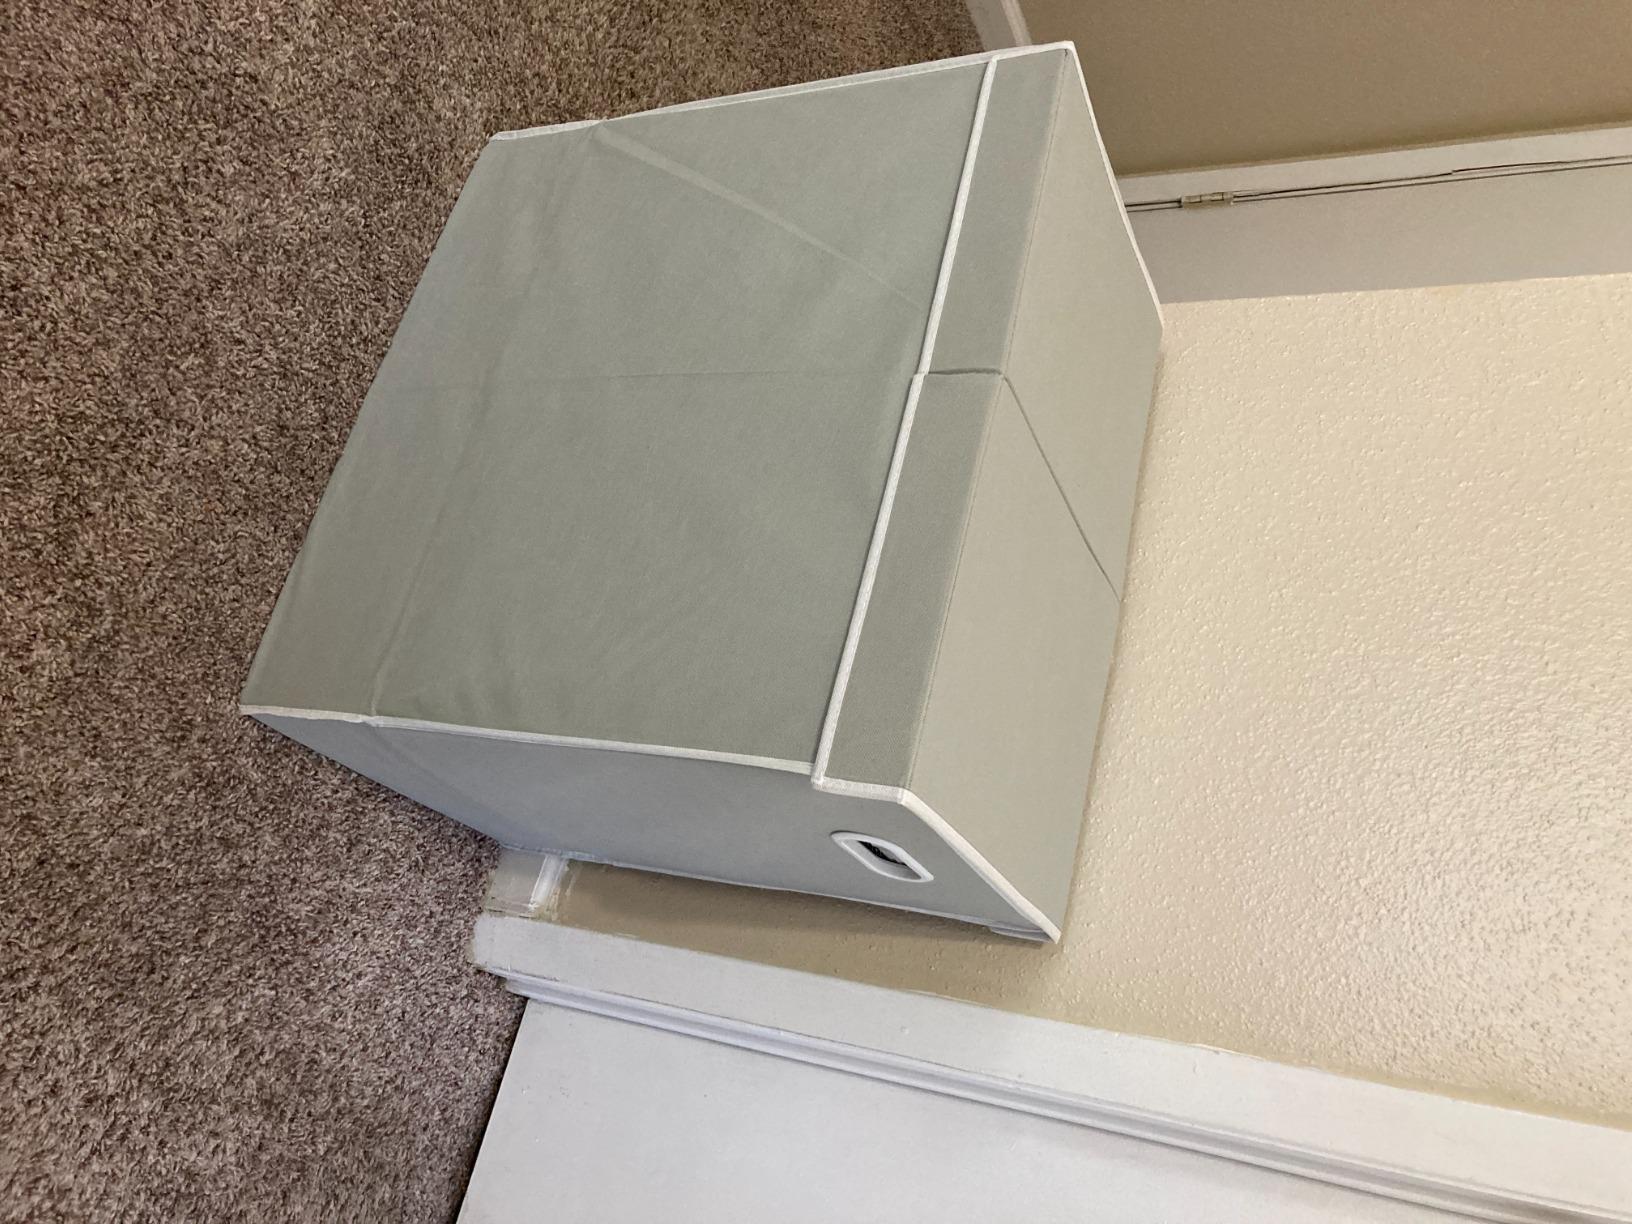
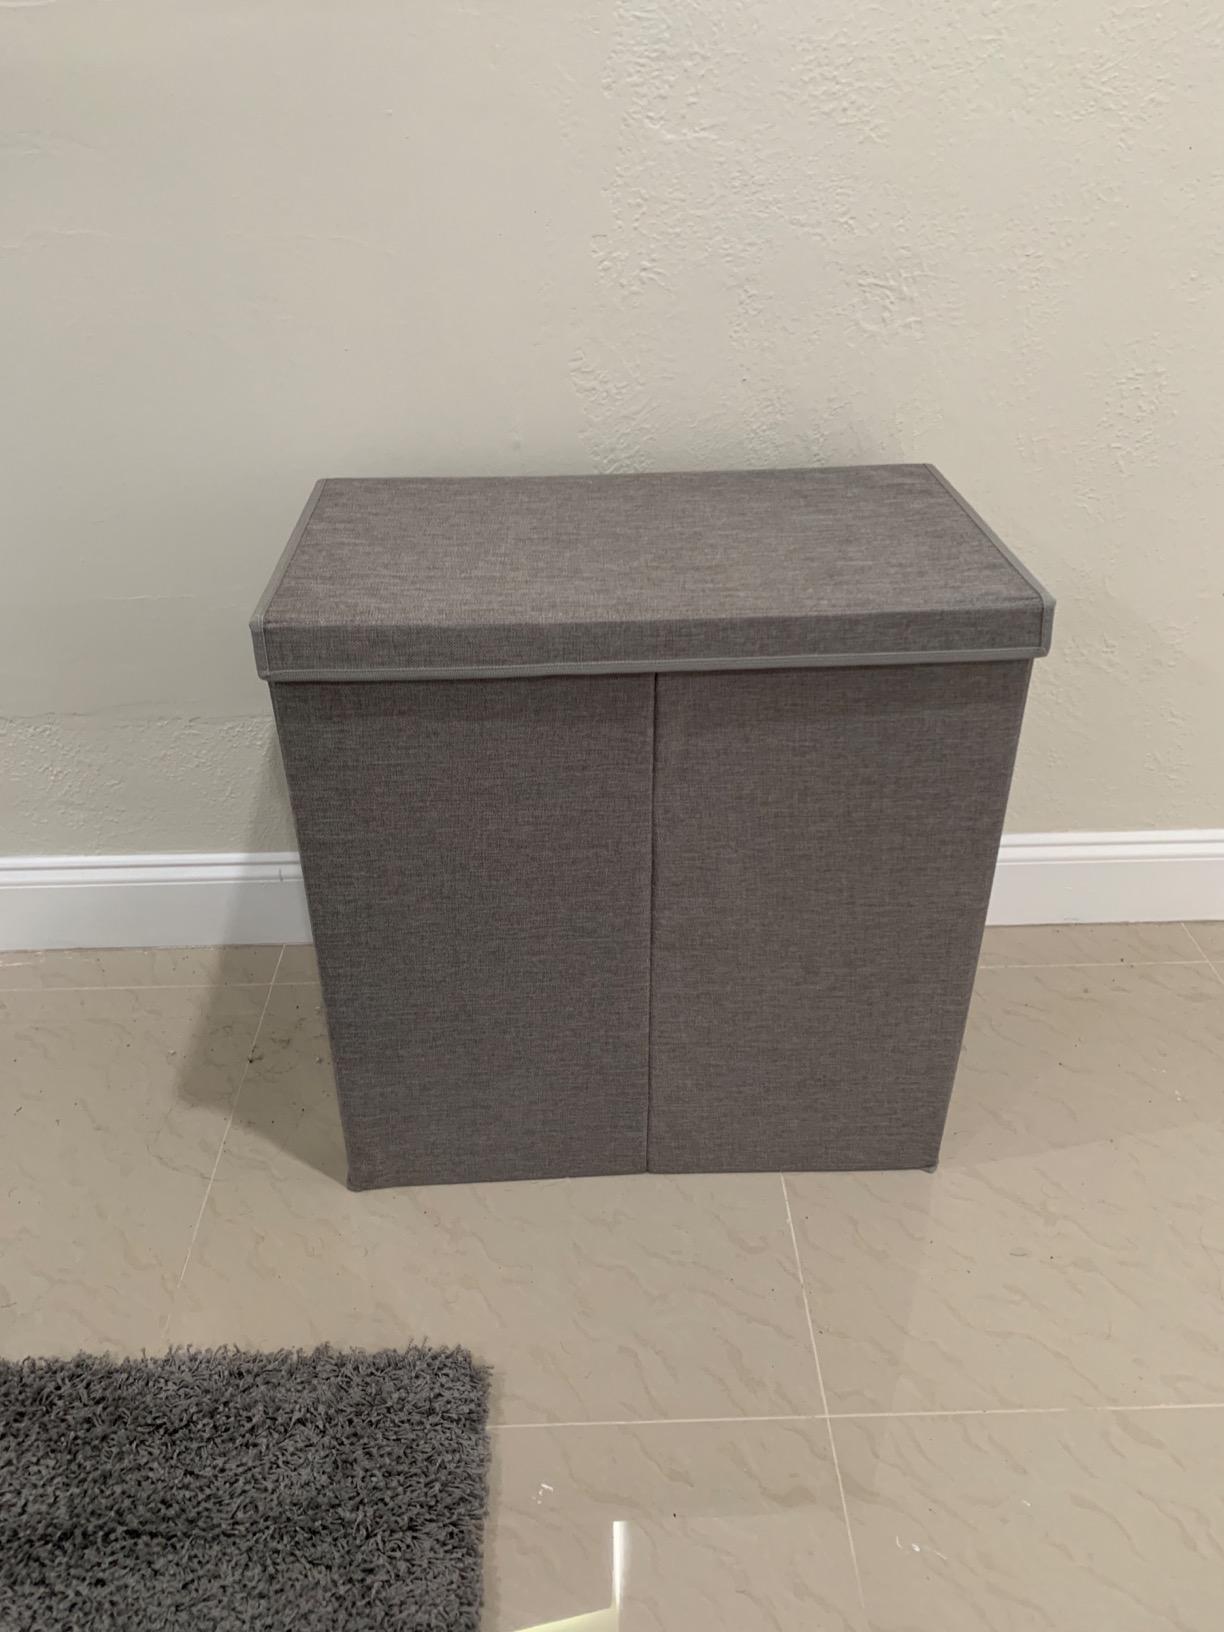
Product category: items_hamper
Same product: no